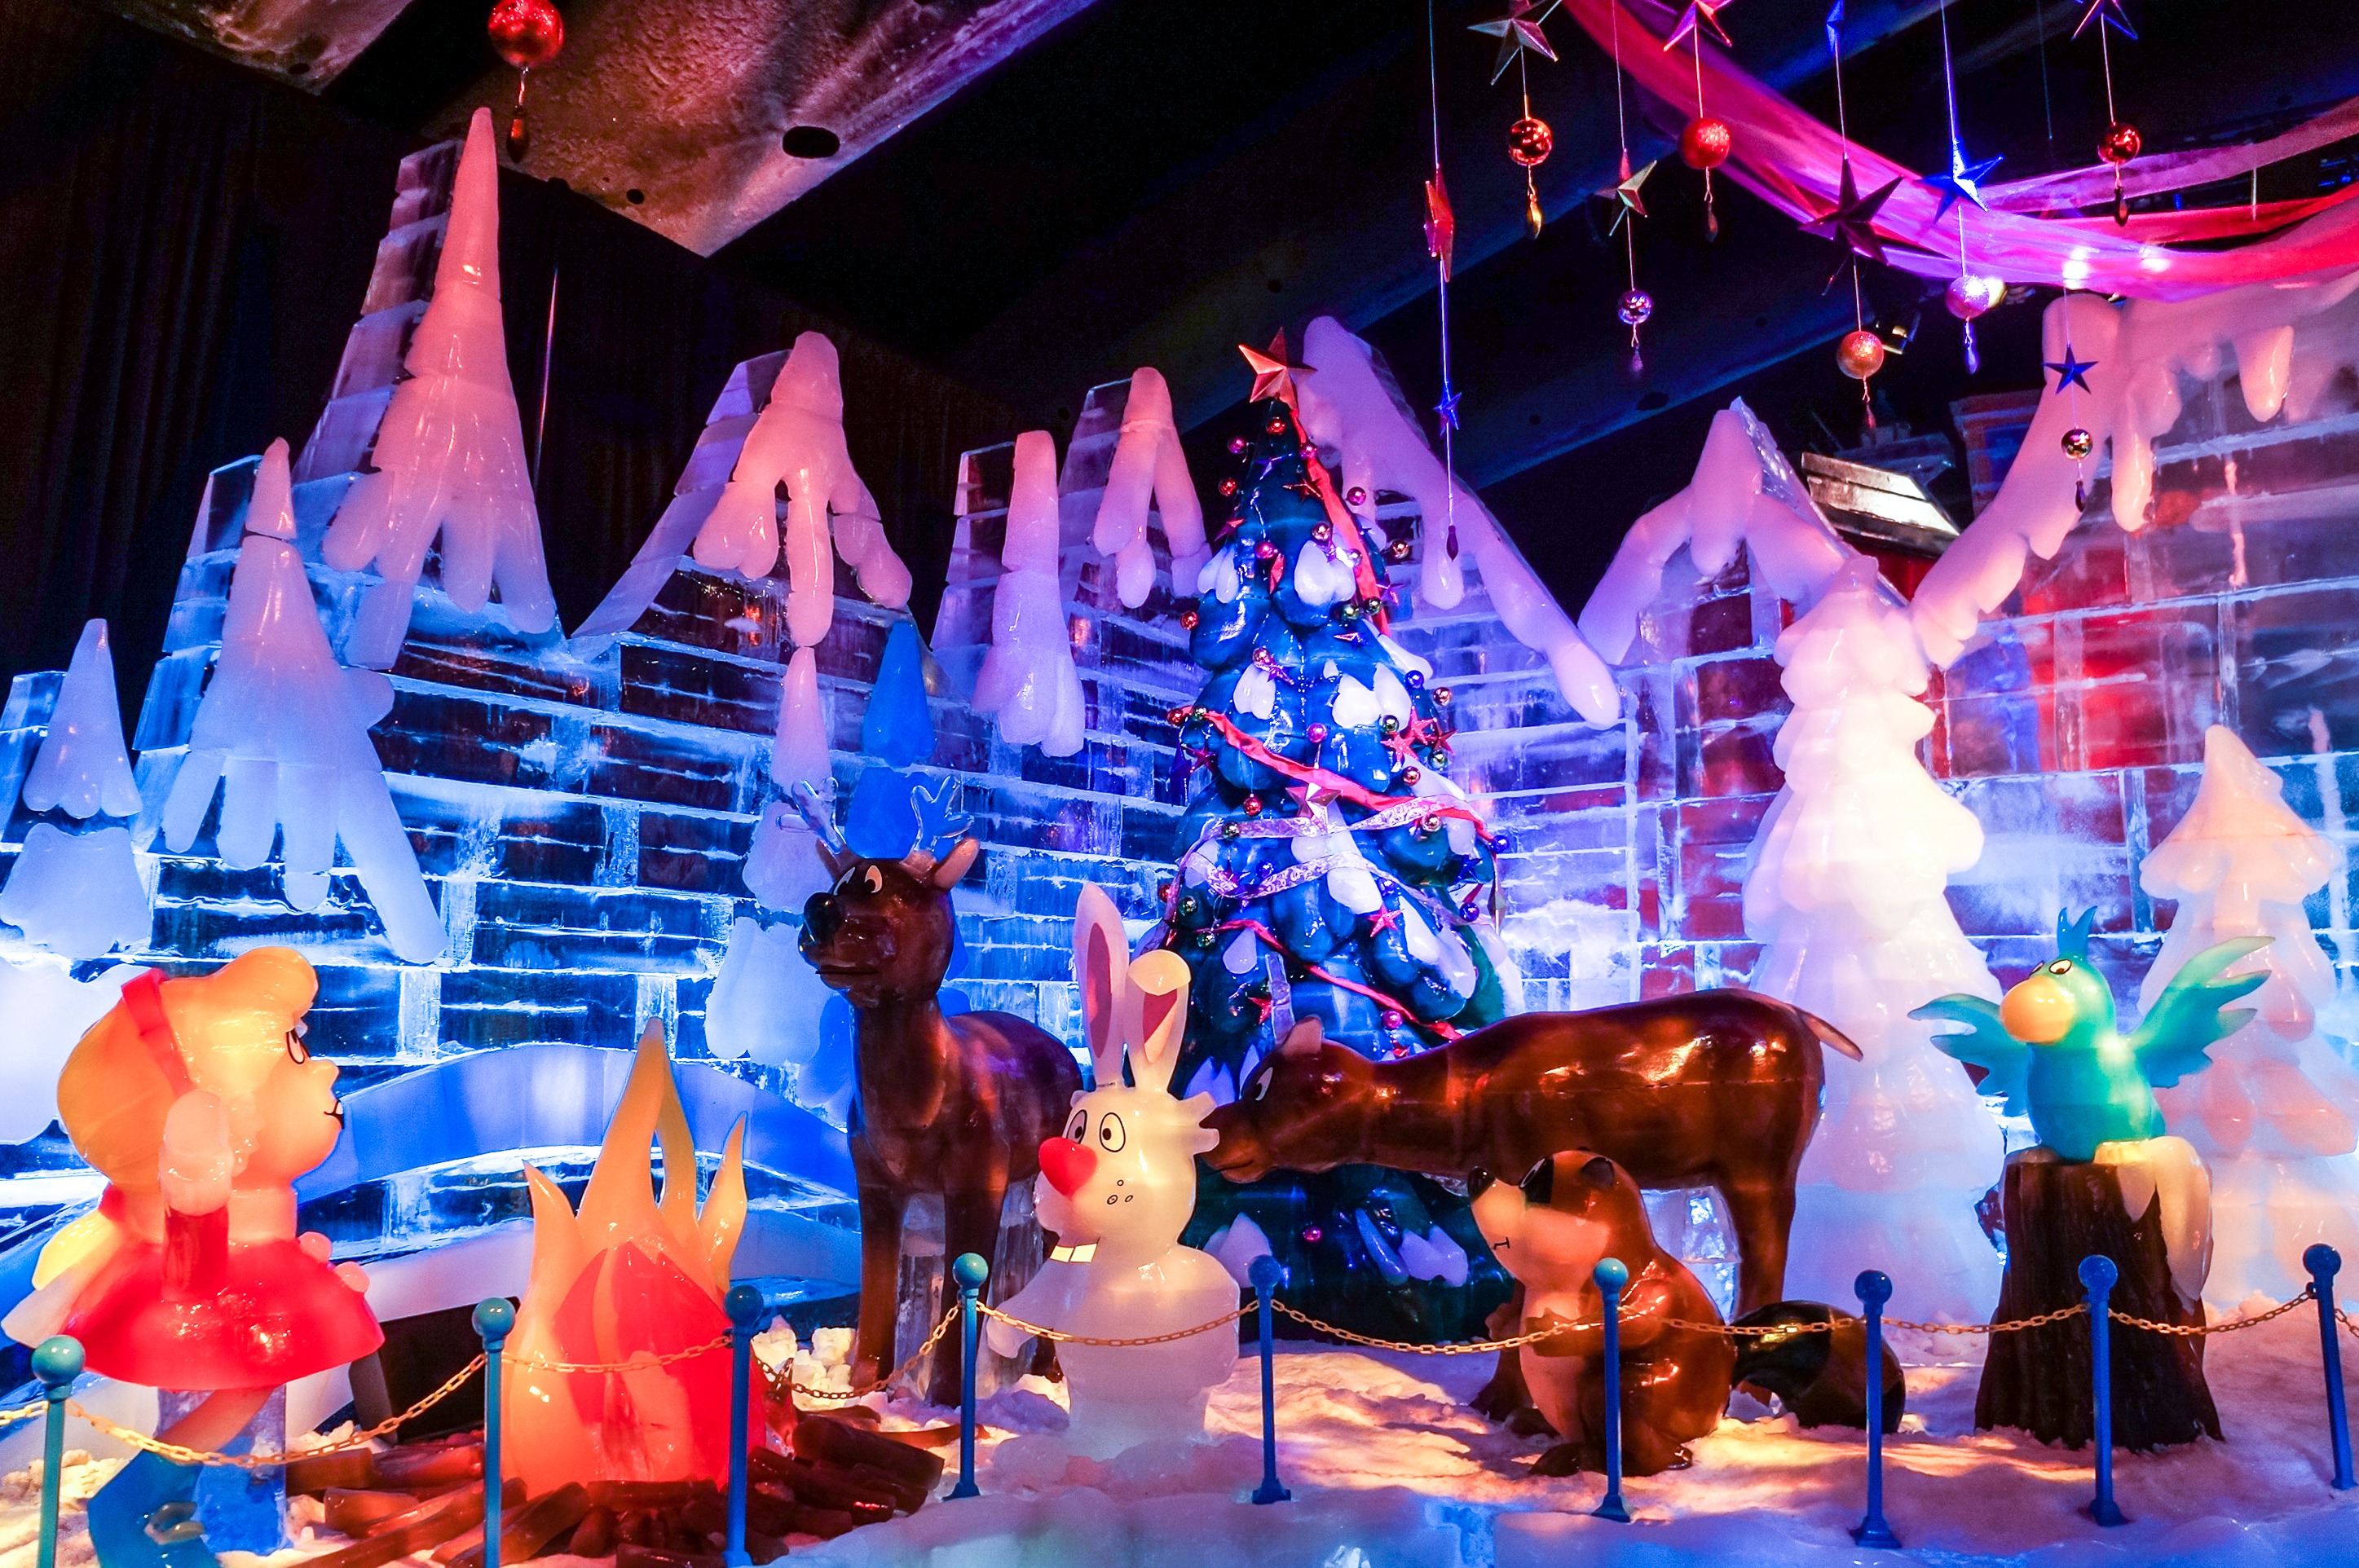
christmas, performance art, stage, performance, florida, orlando, entertainment, performing arts, ice exhibit, orlando florida, musical theatre, gaylord palms hotel